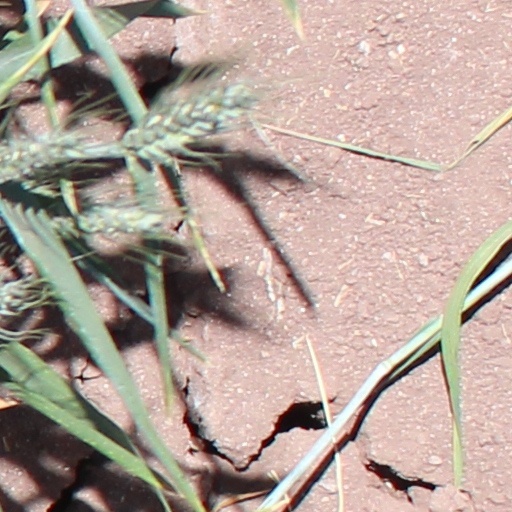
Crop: wheat